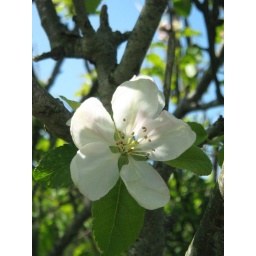
an apple tree tucked onto a low cliff edge, clipped by wind and salt.